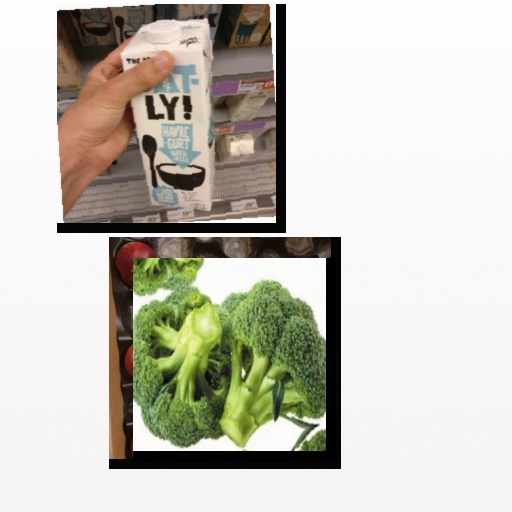
Food items: broccoli, oatghurt, nectarine